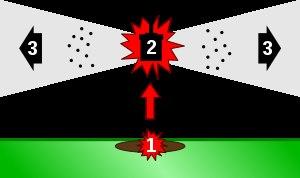
La guerre d’Algérie ou révolution algérienne aussi connue comme la guerre d'indépendance algérienne ou guerre de libération nationale ou encore les événements d'Algérie, est un conflit armé qui s'est déroulé de 1954 à 1962 en Algérie, colonie française depuis 1830, divisée en départements depuis 1848. L'aboutissement est la reconnaissance de l'indépendance du territoire le 5 juillet 1962.